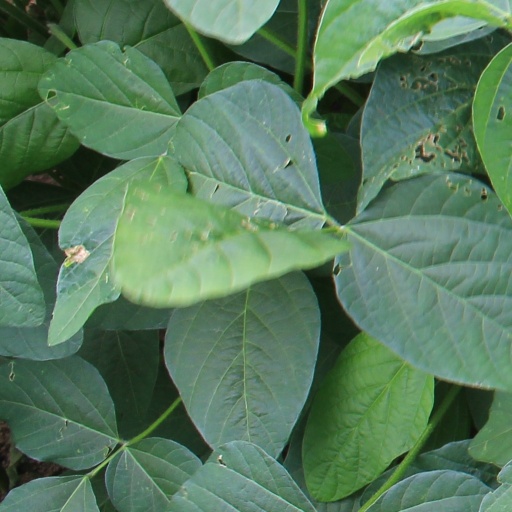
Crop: soybean